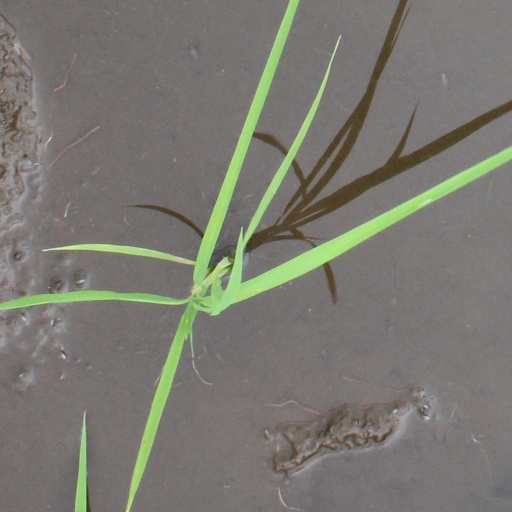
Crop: rice